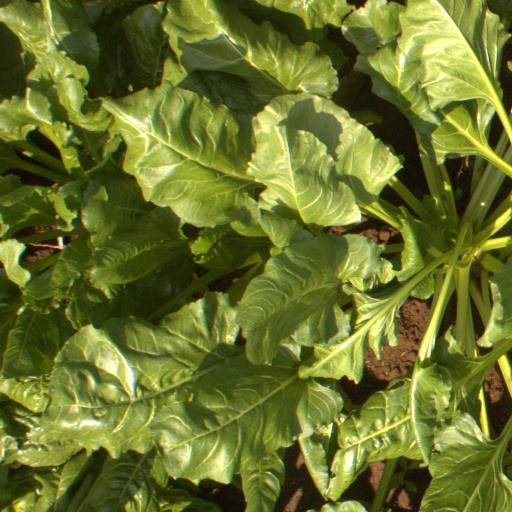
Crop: sugar beet